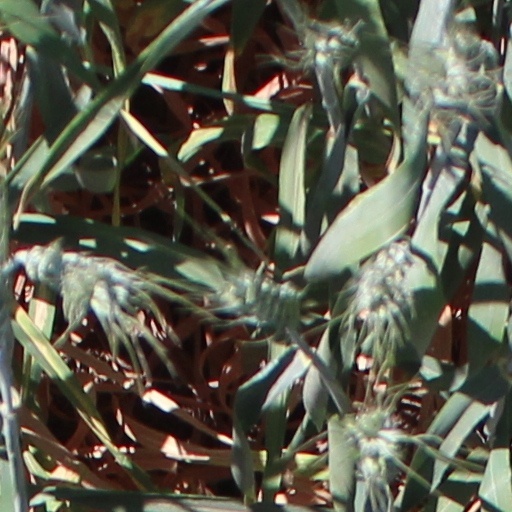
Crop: wheat